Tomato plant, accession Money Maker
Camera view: horizontal (90 deg, fisheye); turntable rotation: 180 degrees
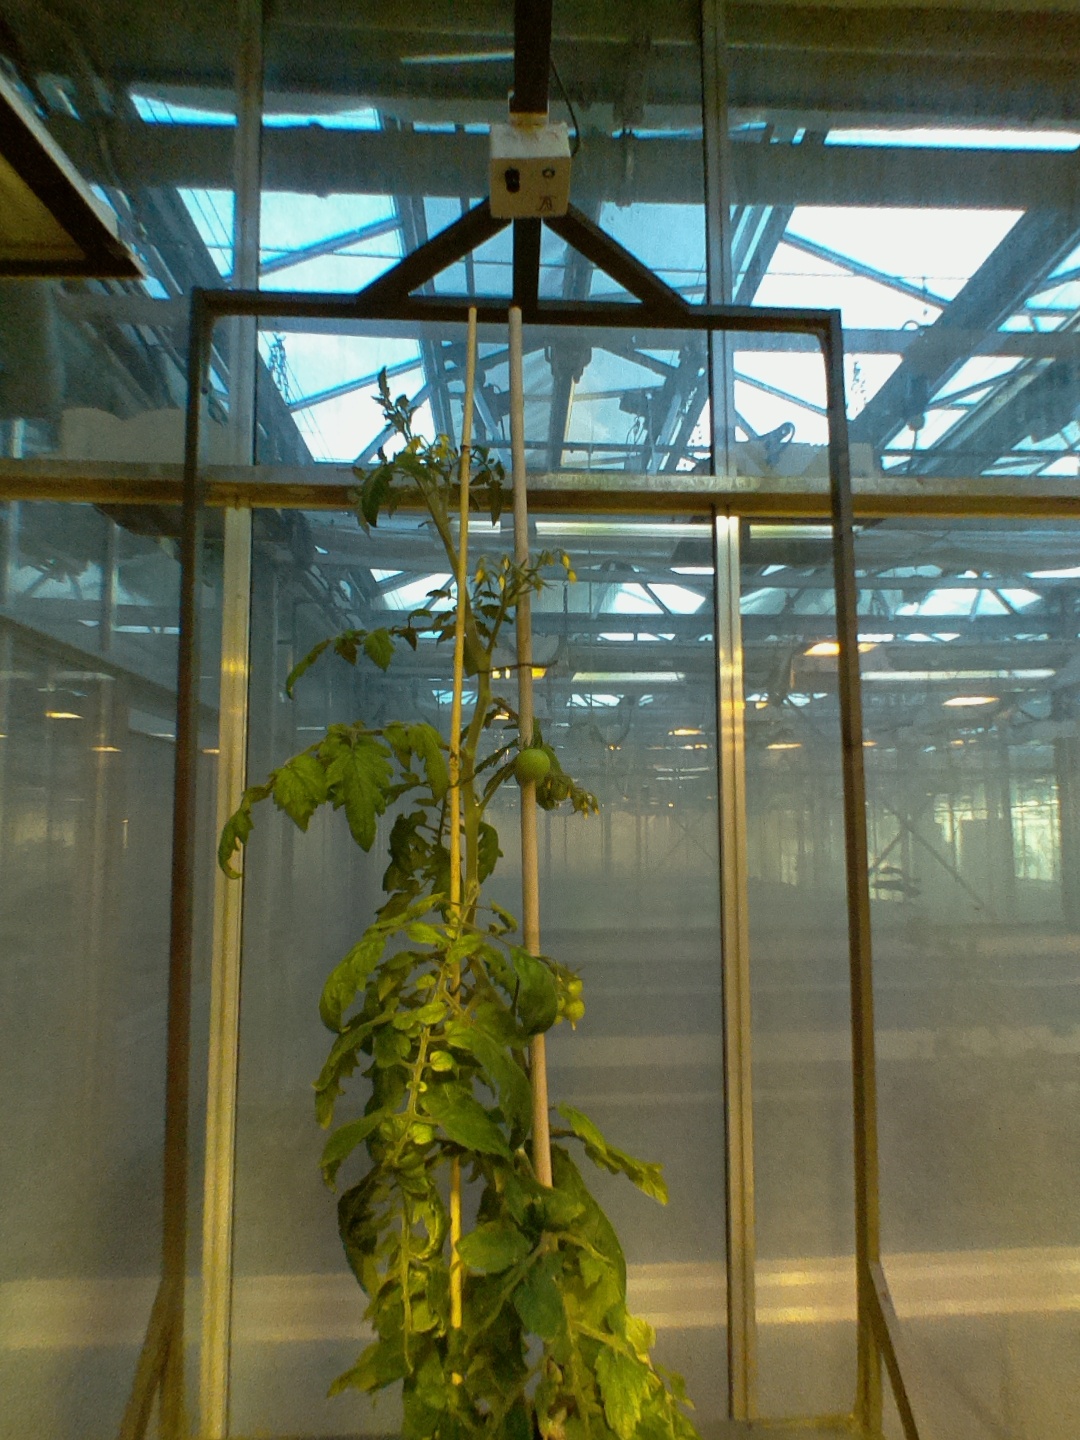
BBCH growth stage 73: 30%-40% of final fruit size